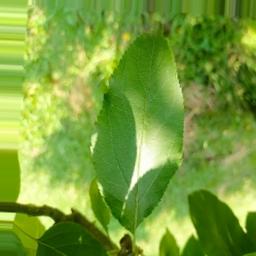
Label: Healthy